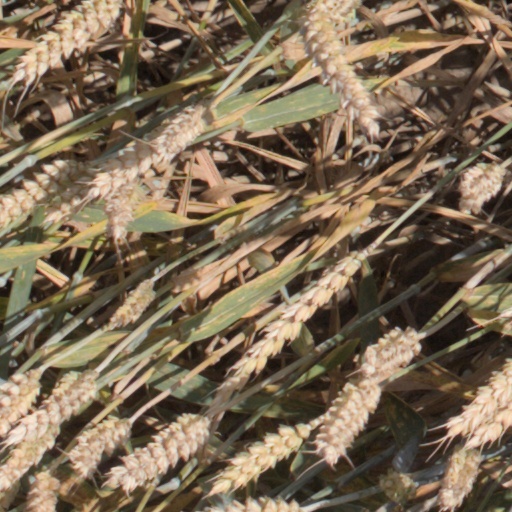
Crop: wheat